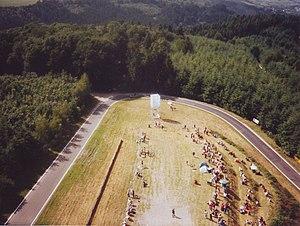
La Course de côte de Trier, ou Grosser Automobil-Bergpreis von Deutschland International Trierer ADAC RTT, est une compétition automobile de course de côte allemande courue à la mi-juin et organisée par le Racing Team Trier e.V..
La course de côte est une discipline de sport automobile et motocycliste, plus rarement en cyclisme, qui consiste à parcourir le plus rapidement possible un tracé au dénivelé relativement important. En anglais, les courses en côte à vélo sont appelées Hillclimbing alors qu'en français, le terme est réservé aux compétitions extrêmes en motocyclisme : Hill climbing ou montée impossible.